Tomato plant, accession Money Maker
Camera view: vertical (180 deg); turntable rotation: 90 degrees
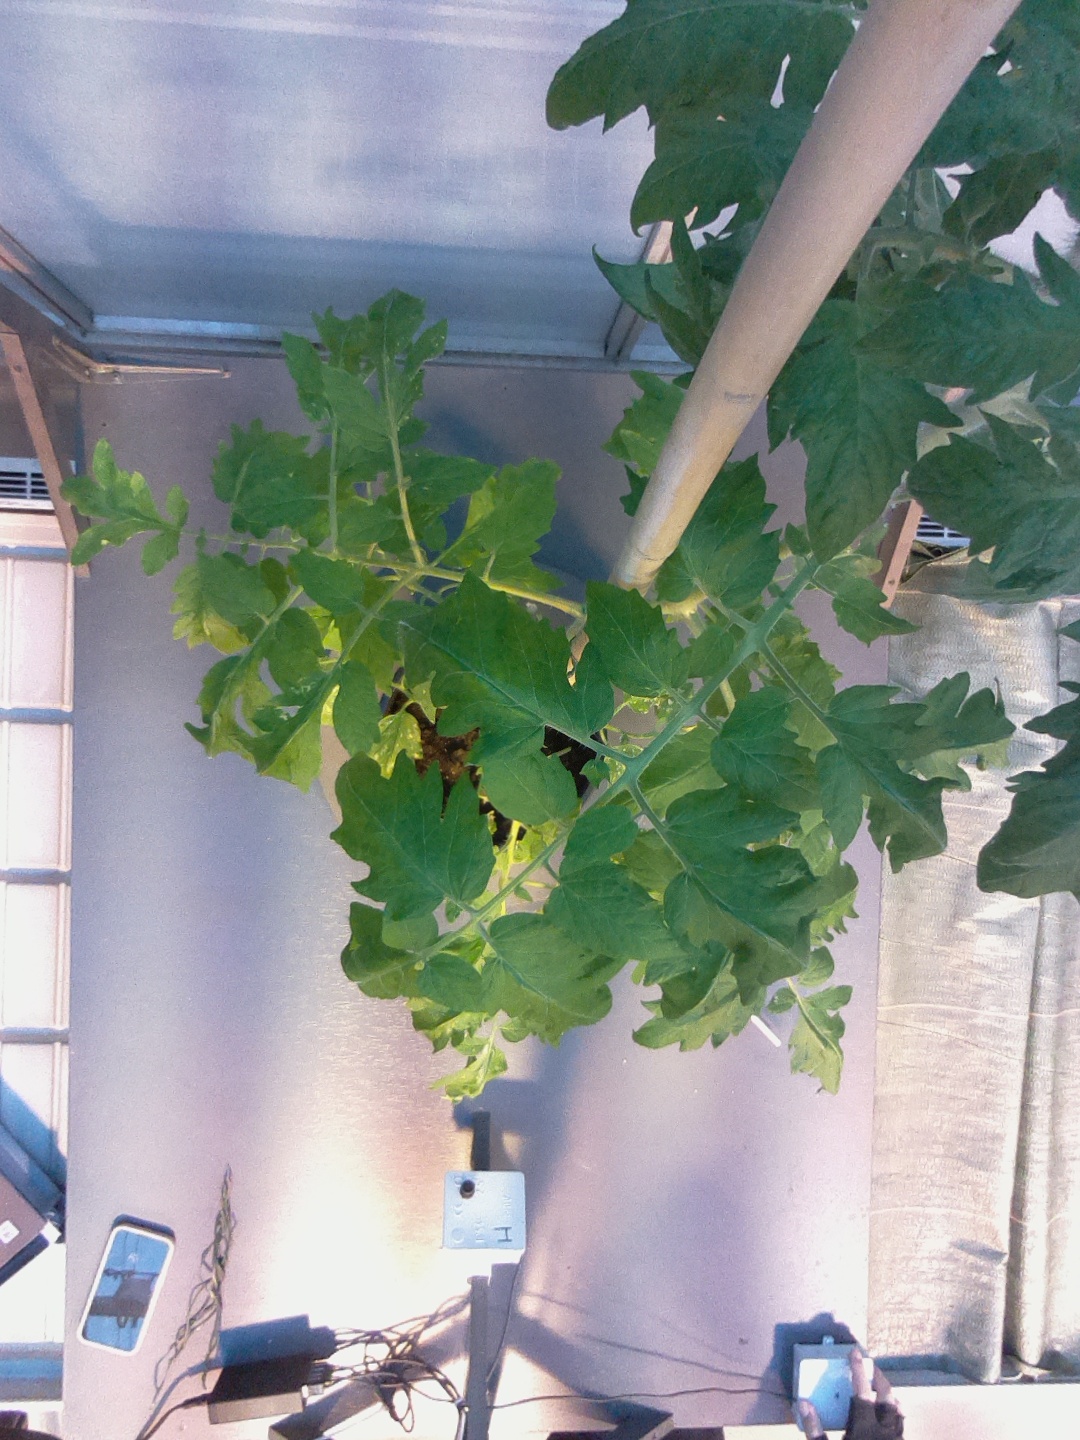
BBCH growth stage 66: Full flowering, 60%-70% of flowers open, more petals falling